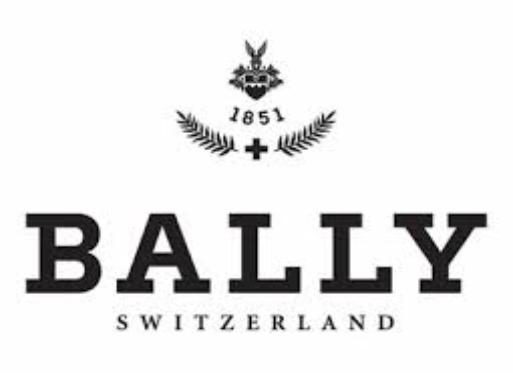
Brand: Bally Shoe
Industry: Clothes